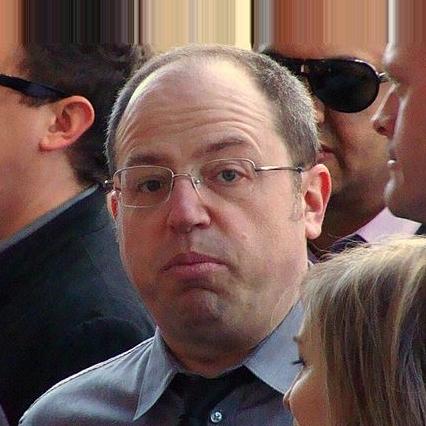
Age: 42